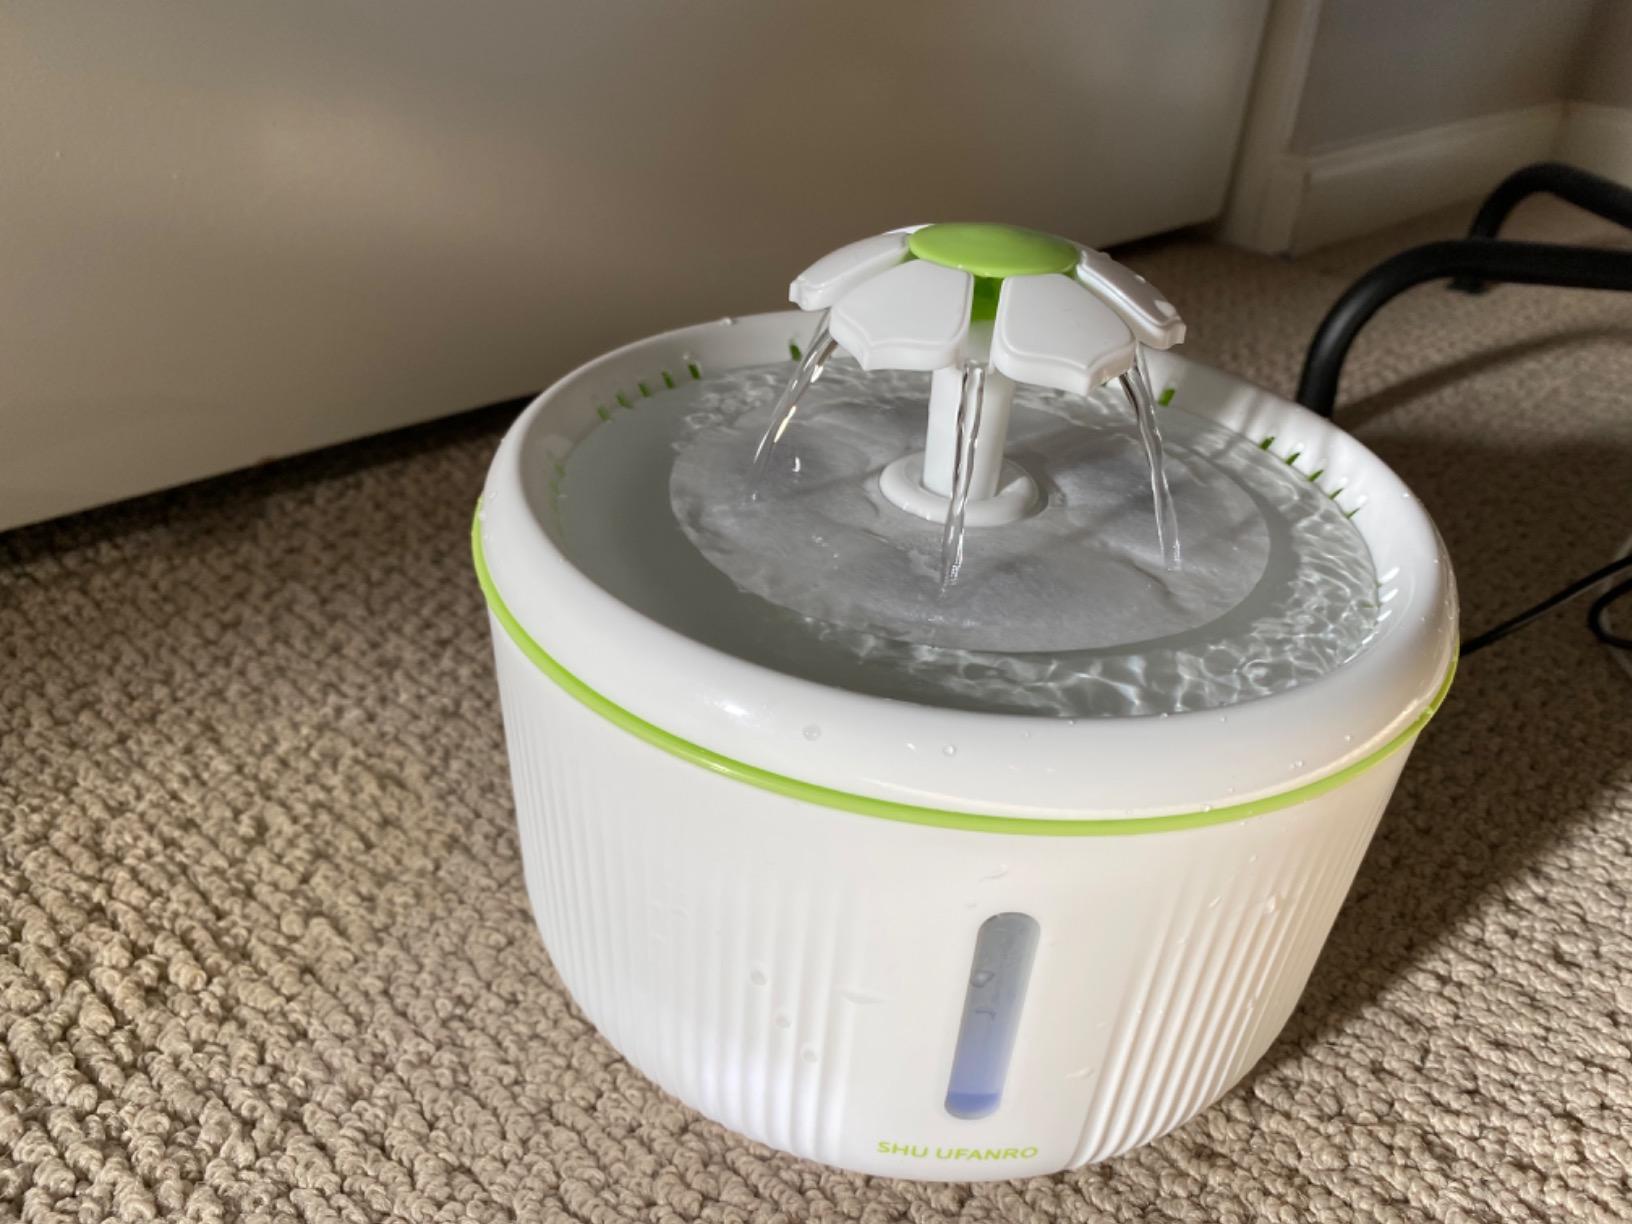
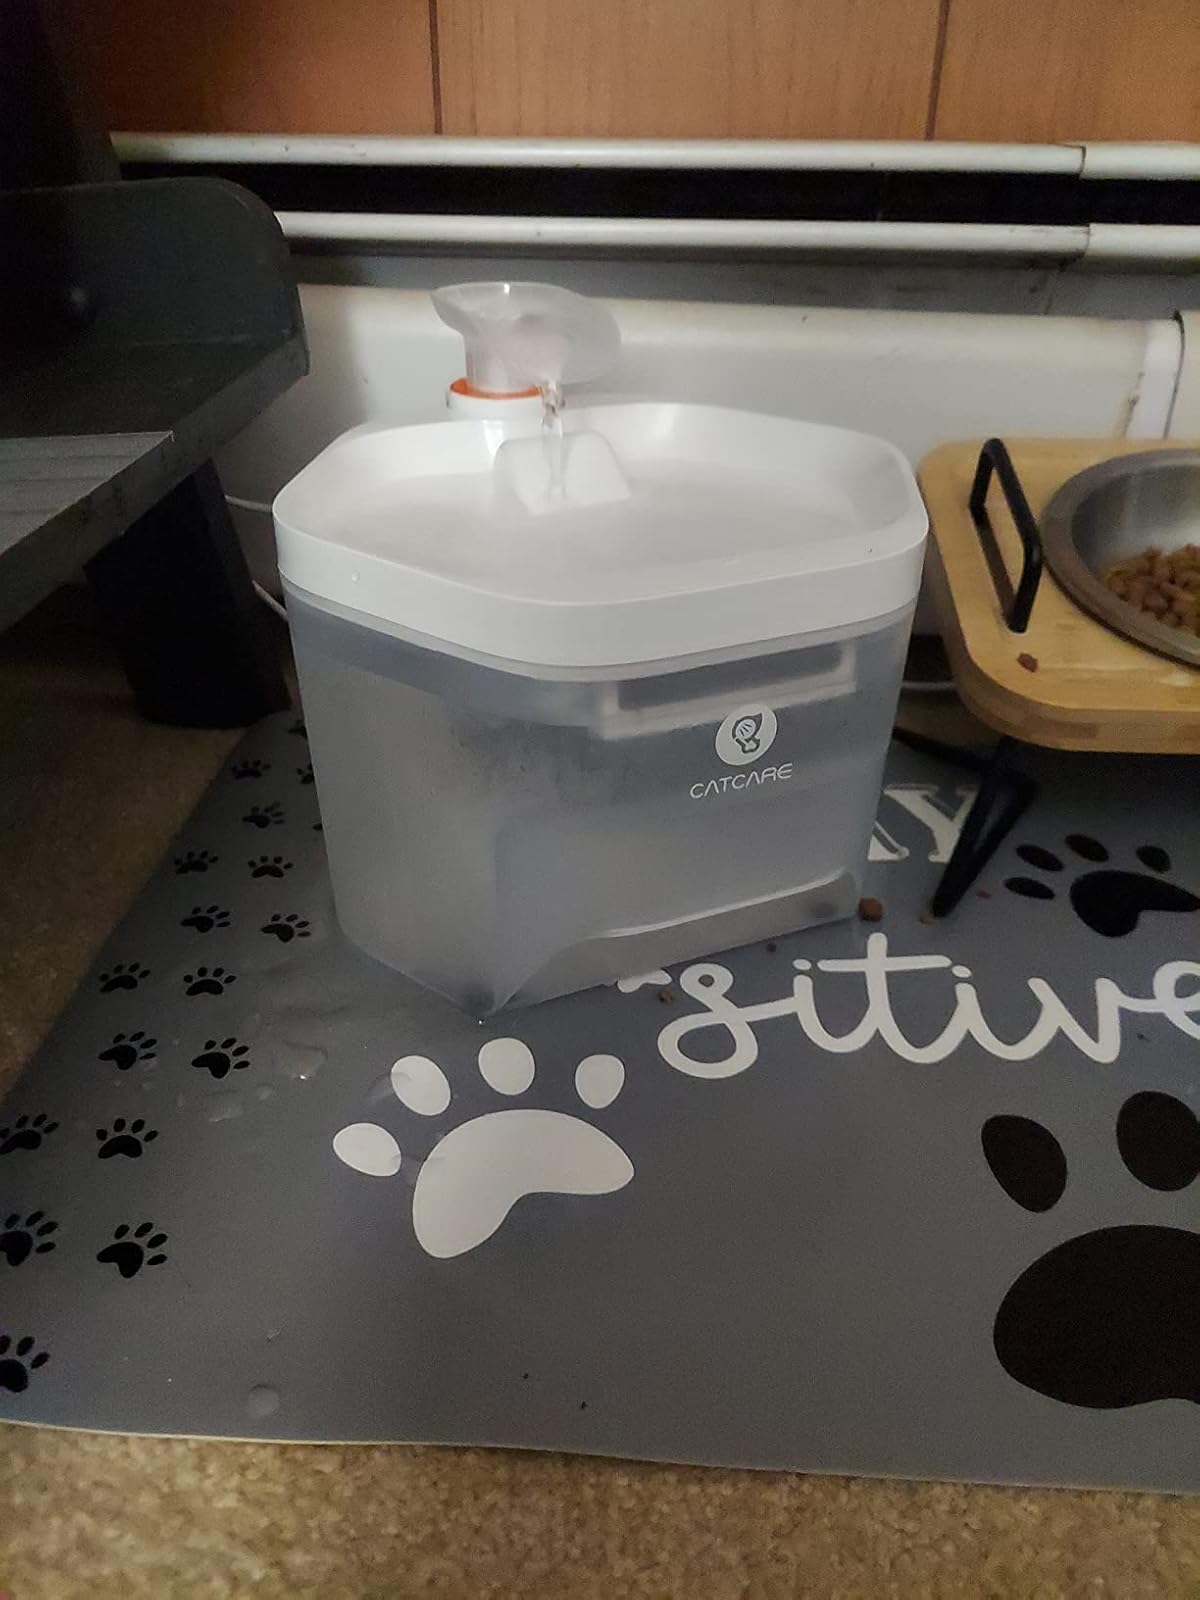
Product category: items_bowl
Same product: no